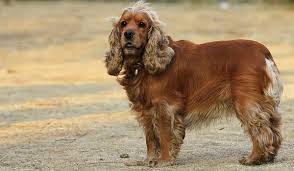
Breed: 207-n000026-Blenheim_spaniel